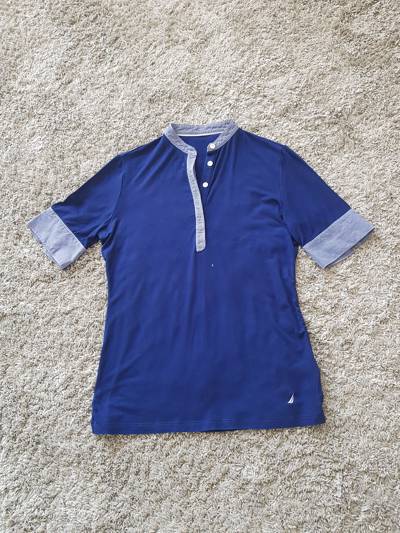
Waste category: clothes